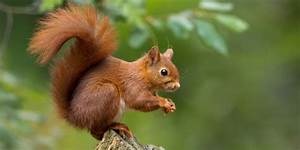
Label: scoiattolo